Rashida Jones filmography

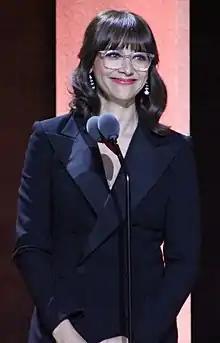
Jones at the 2017 Peabody Awards.

Rashida Jones is an American actress, writer, and producer, best known for starring on the NBC comedy series "Parks and Recreation" (2009–2015) as Ann Perkins, and as Karen Filippelli in "The Office" (2006–2009; 2011).